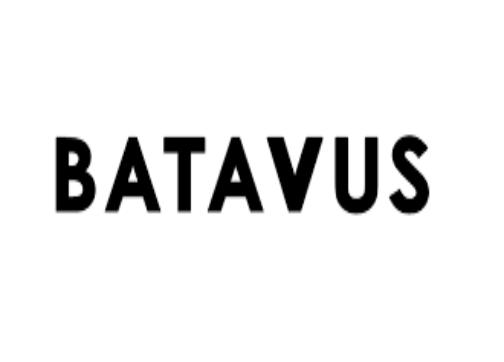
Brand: batavus
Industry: Transportation